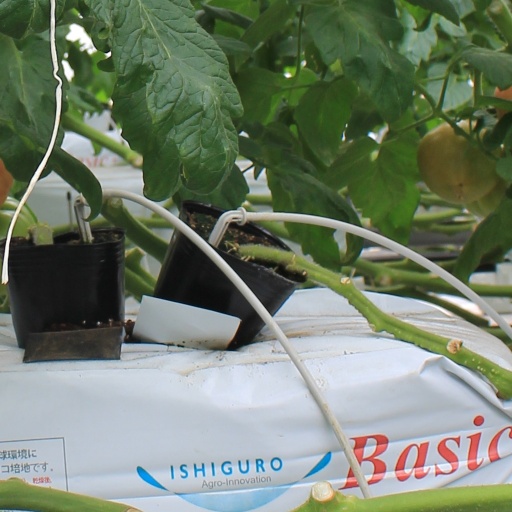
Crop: tomato